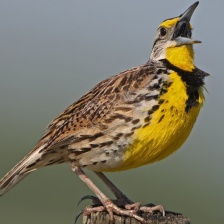
Species: EASTERN MEADOWLARK
Scientific name: STURNELLA MAGNA